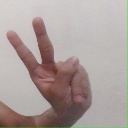
अक्षर: ऐ